Sky position (RA, Dec in degrees): 50.85, 0.4454
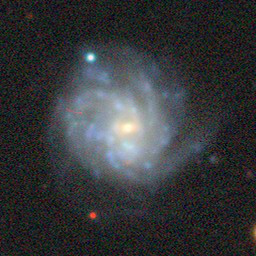
Galaxy morphology: Unbarred Loose Spiral Galaxies